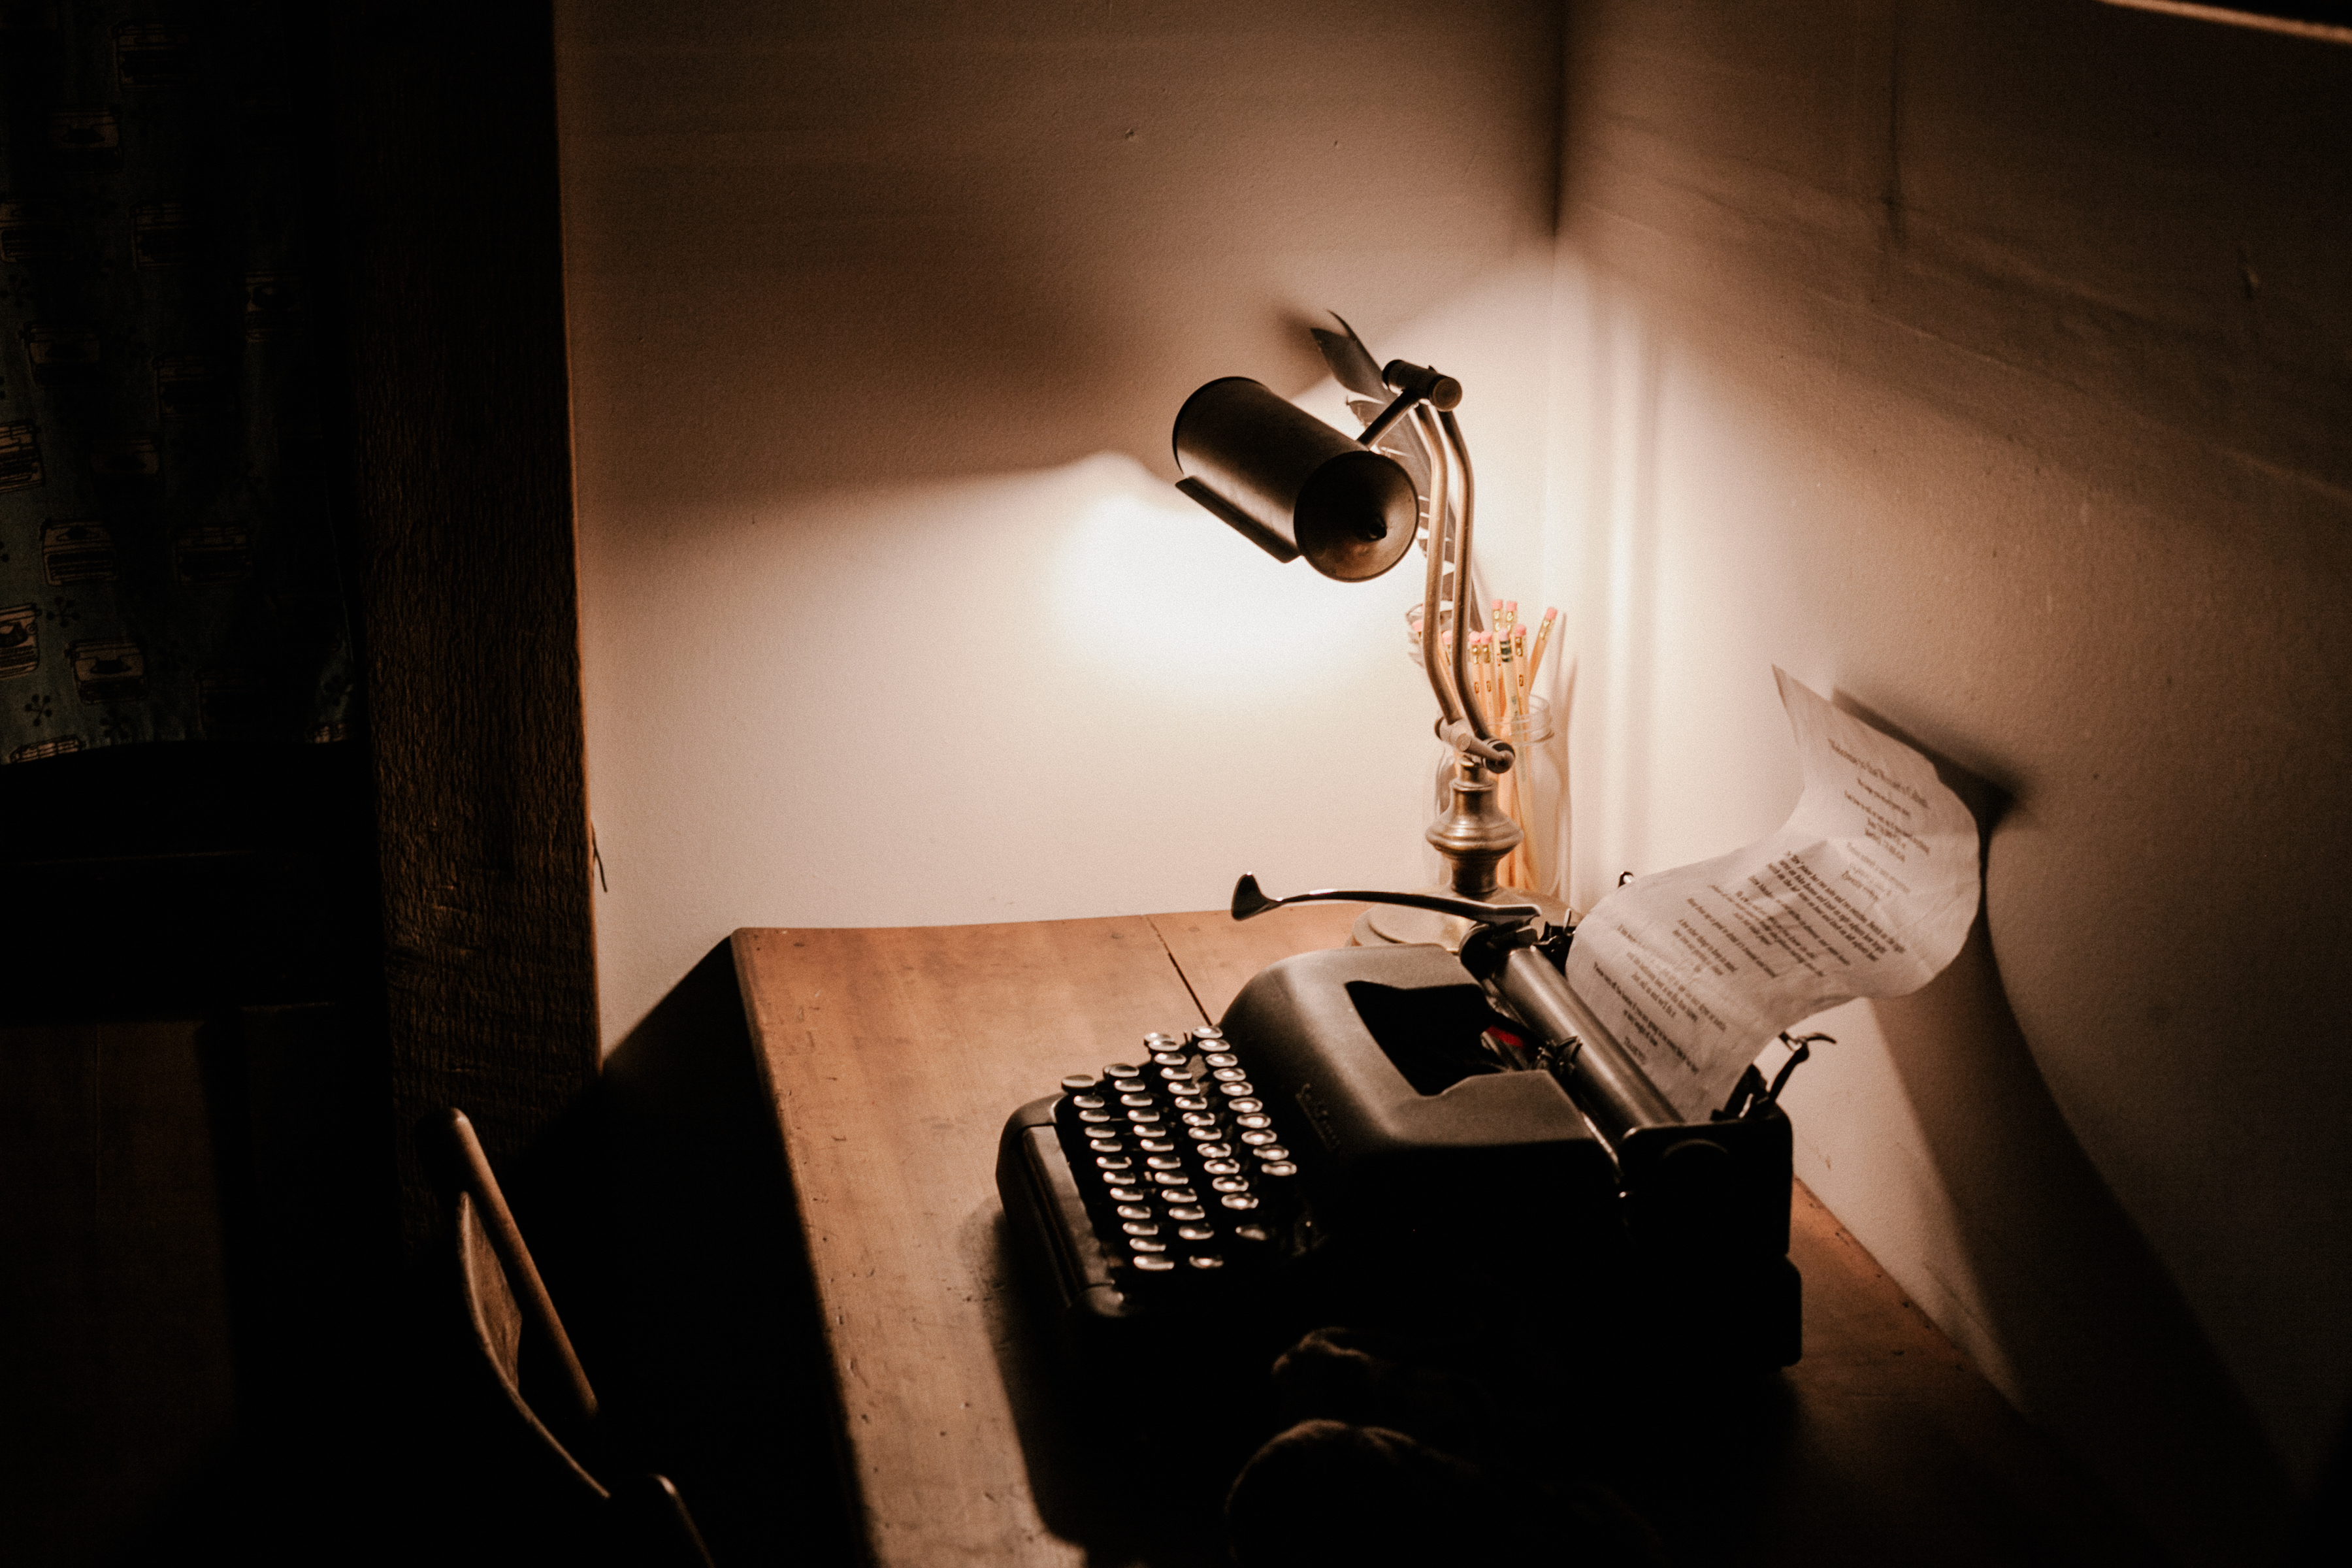
light, white, photography, guitar, shadow, darkness, black, lighting, photograph, shape